Beaver

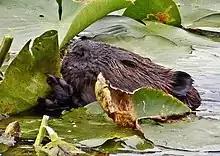
North American beaver eating lily pads.

Beavers have an herbivorous and a generalist diet. During the spring and summer, they mainly feed on herbaceous plant material such as leaves, roots, herbs, ferns, grasses, sedges, water lilies, water shields, rushes, and cattails. During the fall and winter, they eat more bark and cambium of woody plants; tree and shrub species consumed include aspen, birch, oak, dogwood, willow and alder. There is some disagreement about why beavers select specific woody plants; some research has shown that beavers more frequently select species which are more easily digested, while others suggest beavers principally forage based on stem size. Beavers may cache their food for the winter, piling wood in the deepest part of their pond where it cannot be reached by other browsers. This cache is known as a "raft"; when the top becomes frozen, it creates a "cap". The beaver accesses the raft by swimming under the ice. Many populations of Eurasian beaver do not make rafts, but forage on land during winter.